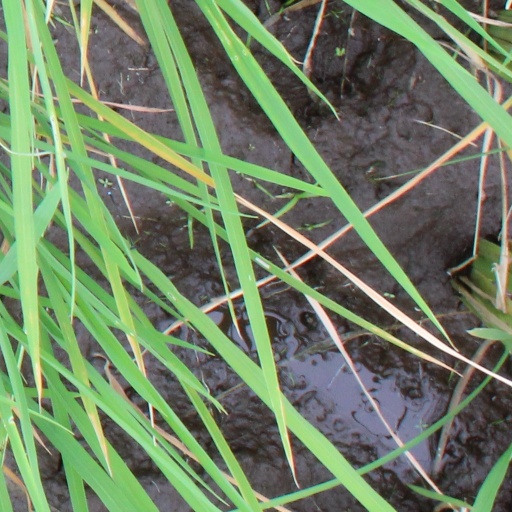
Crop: rice